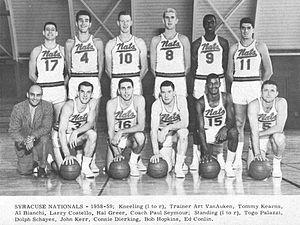
Les 76ers de Philadelphie également surnommés les Sixers, sont une franchise de basket-ball de la National Basketball Association basée à Philadelphie dans le Commonwealth de Pennsylvanie. Son histoire commence en 1939 sous le nom des Nationals de Syracuse, une équipe professionnelle indépendante qui rejoint la National Basketball League en 1946. Les Nationals entrent en NBA trois ans plus tard lors de la fusion entre la NBL et la BAA. Les 76ers concourent dans la NBA en tant que membre de la conférence Est, au sein de la division Atlantique et joue ses matchs au Wells Fargo Center.